That's My Bush!

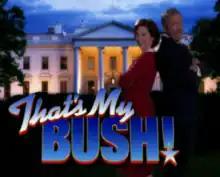
The "That's My Bush!" intertitle, featuring actors portraying George W. Bush and wife Laura Bush

That's My Bush! is an American television sitcom that aired on Comedy Central from April 4 to May 23, 2001. The show was created by Trey Parker and Matt Stone, a comedy-duo best known for creating "South Park".